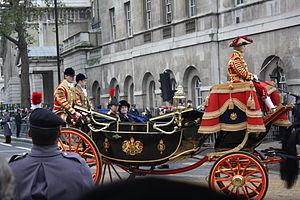
Le landau est une voiture attelée à quatre roues et quatre places en vis-à-vis, plus deux strapontins, à double capote mobile. Il peut être attelé à deux ou à quatre chevaux. C'est une évolution de la calèche dans le sens de l'élégance et de l'aspect pratique.